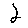
Label: 2